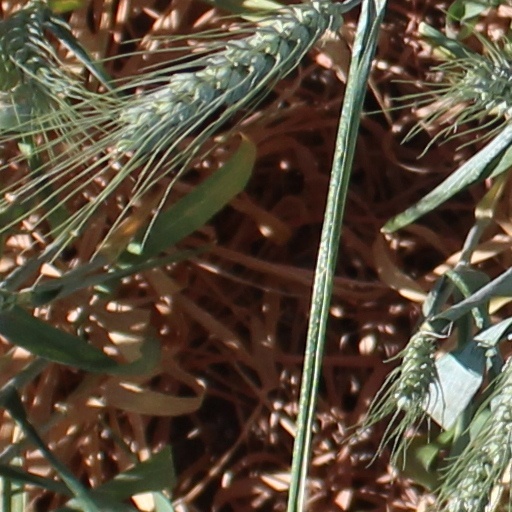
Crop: wheat